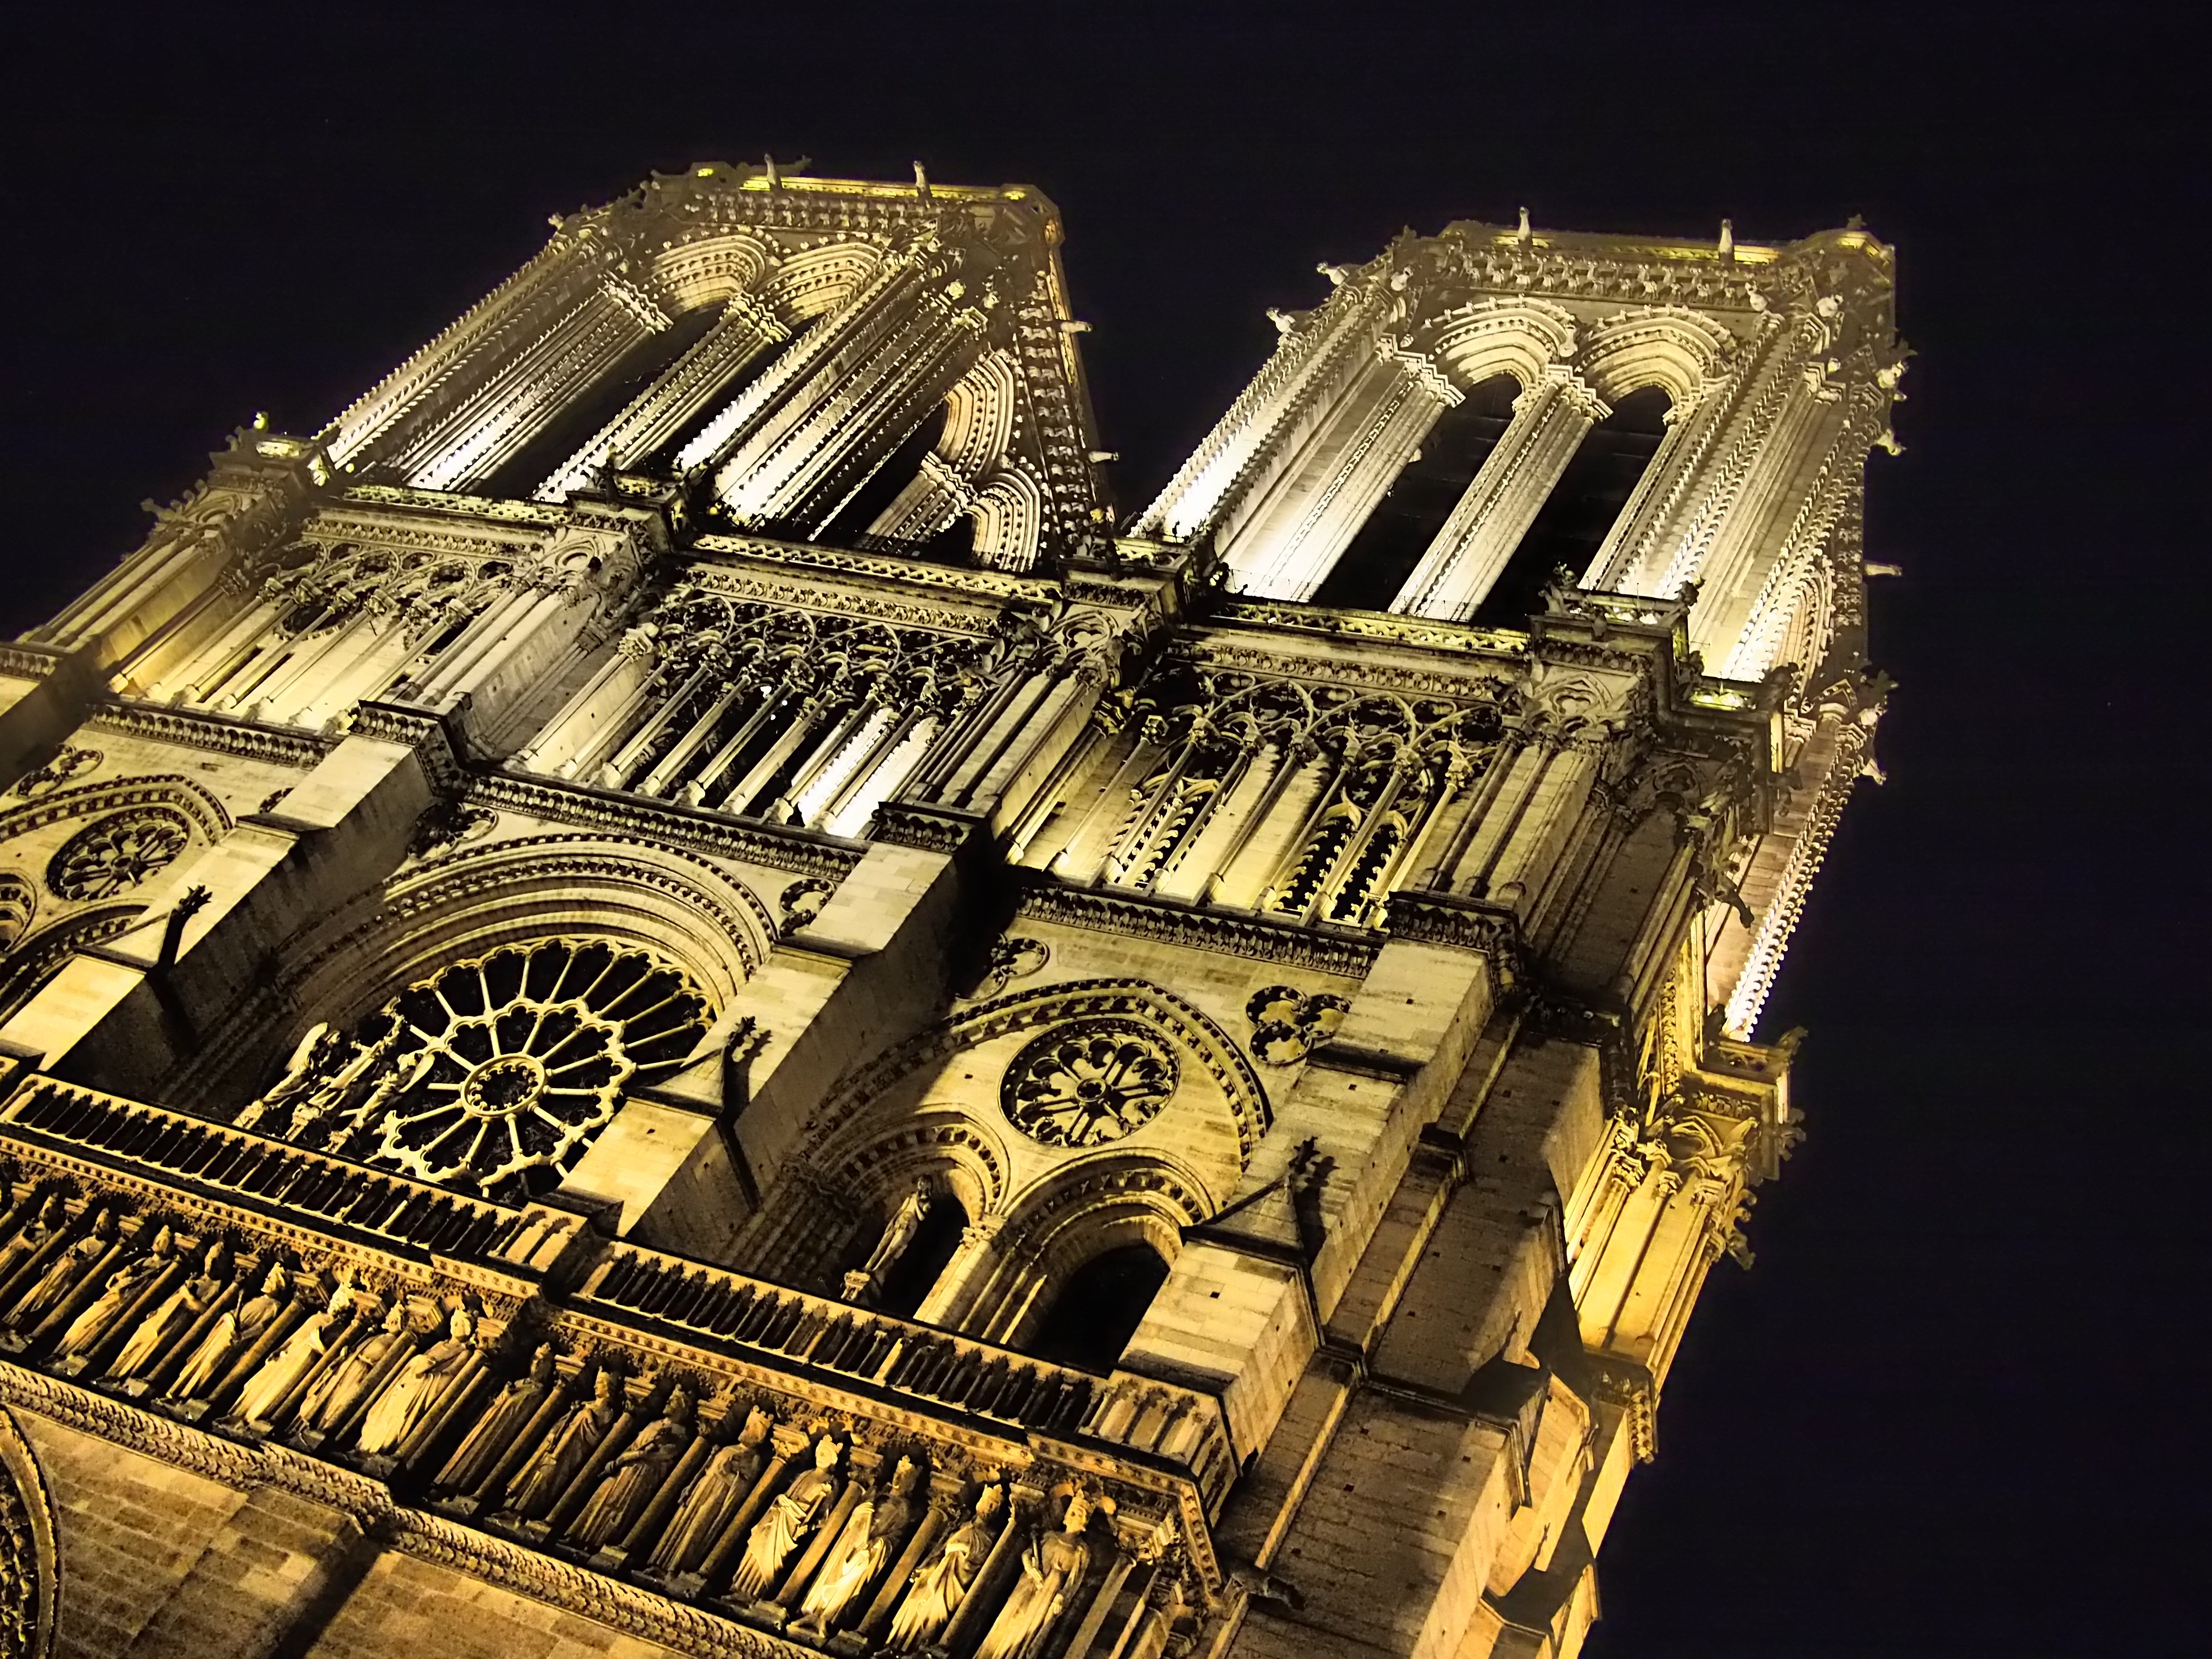
architecture, night, building, skyscraper, cityscape, tower, landmark, facade, cathedral, place of worship, metropolis, ancient history